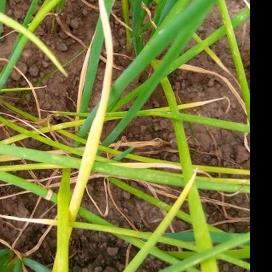
Crop: Onion
Condition: fusarium-d